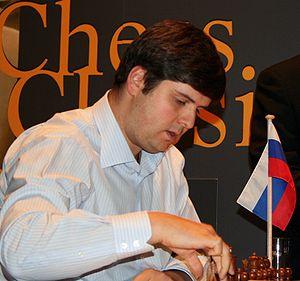
Piotr Veniaminovitch Svidler est un grand maître international russe du jeu d'échecs, né le 16 juin 1976 à Leningrad. Il a remporté huit fois le championnat de Russie ainsi que la Coupe du monde d'échecs 2011.